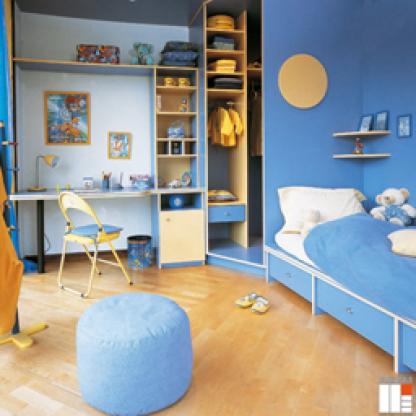
Scene: Indoor